WCMH-TV

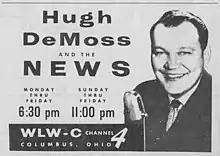
1957 TV Guide Advertisement for WLW-C (WCMH) News with longtime anchor Hugh DeMoss, later Franklin County, Ohio Commissioner.

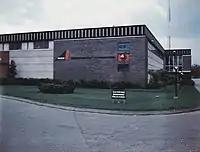
WLWC's studio building, 3165 Olentangy River Road in Columbus, under Avco ownership in the 1960s. The station's transmitter and tower were also located here, until they were moved to WBNS-TV's then-new candelabra tower in the early 1980s.

WCMH presently broadcasts 49 hours of locally produced newscasts each week (with eight hours each weekday, five hours on Saturdays and four hours on Sundays); in regards to the number of hours devoted to news programming, it is the highest local newscast output among the Columbus market's television stations on an individual basis, though WSYX currently broadcasts hours of local newscasts per week on both its main signal and WSYX-DT3.